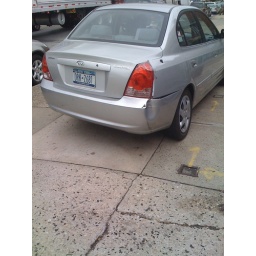
car driving on the sidewalk in front of us